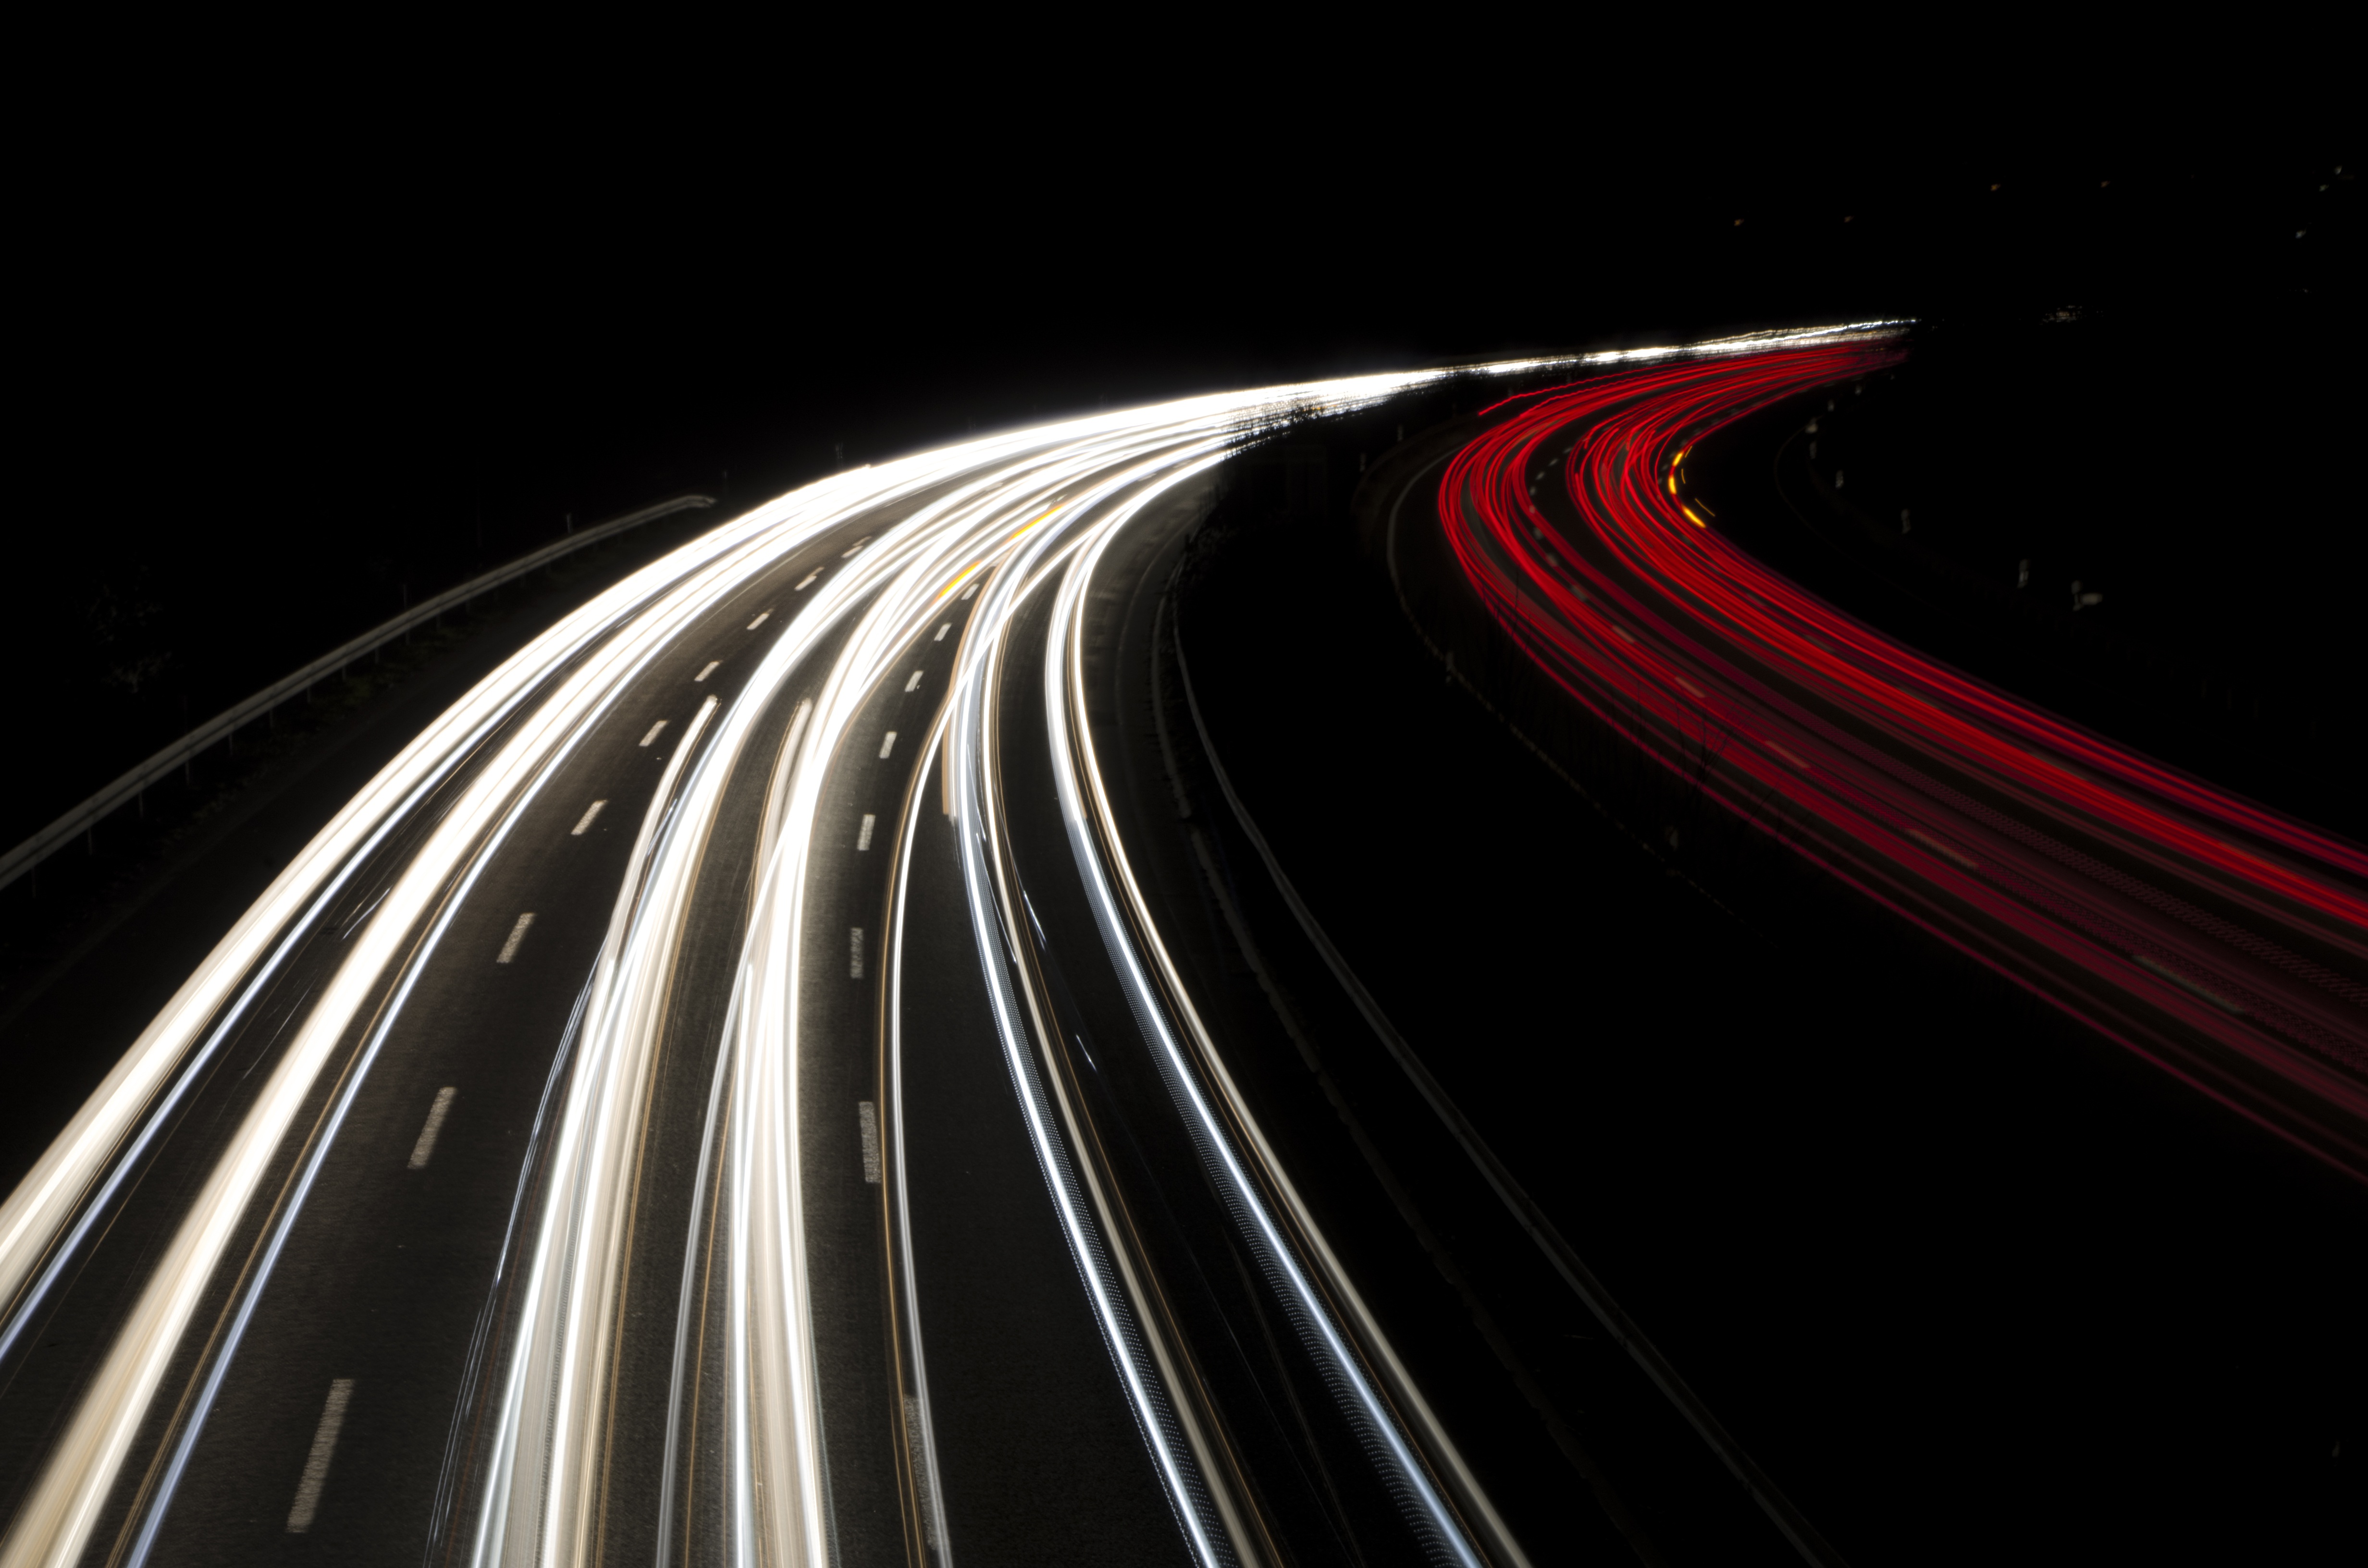
light, black and white, road, traffic, night, highway, line, auto, darkness, monochrome, long exposure, spotlight, night photograph, back light, tracer, lights track